Maersk Alabama hijacking

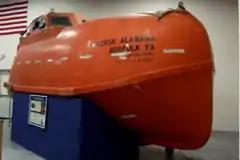
The lifeboat on display at the National Navy UDT-SEAL Museum

American publisher Hyperion Books optioned the rights for Phillips' memoir in May 2009. On April 6, 2010, "A Captain's Duty: Somali Pirates, Navy SEALS, and Dangerous Days at Sea", was released.